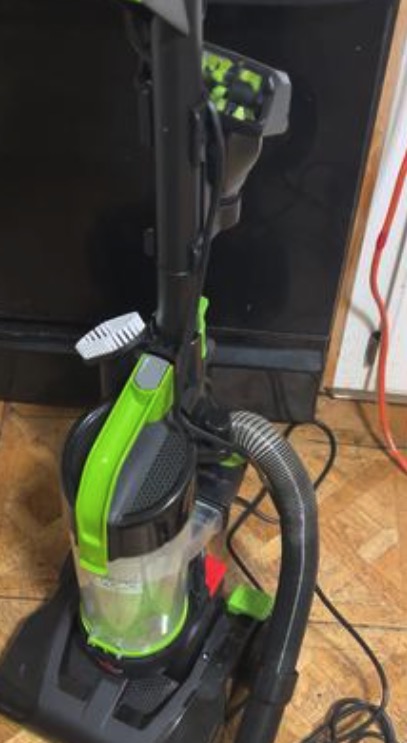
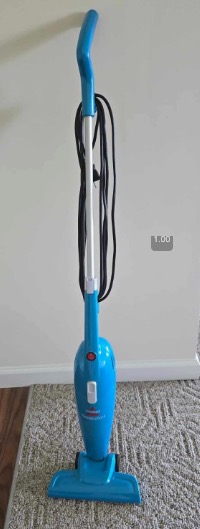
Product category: items_vacuum
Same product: no